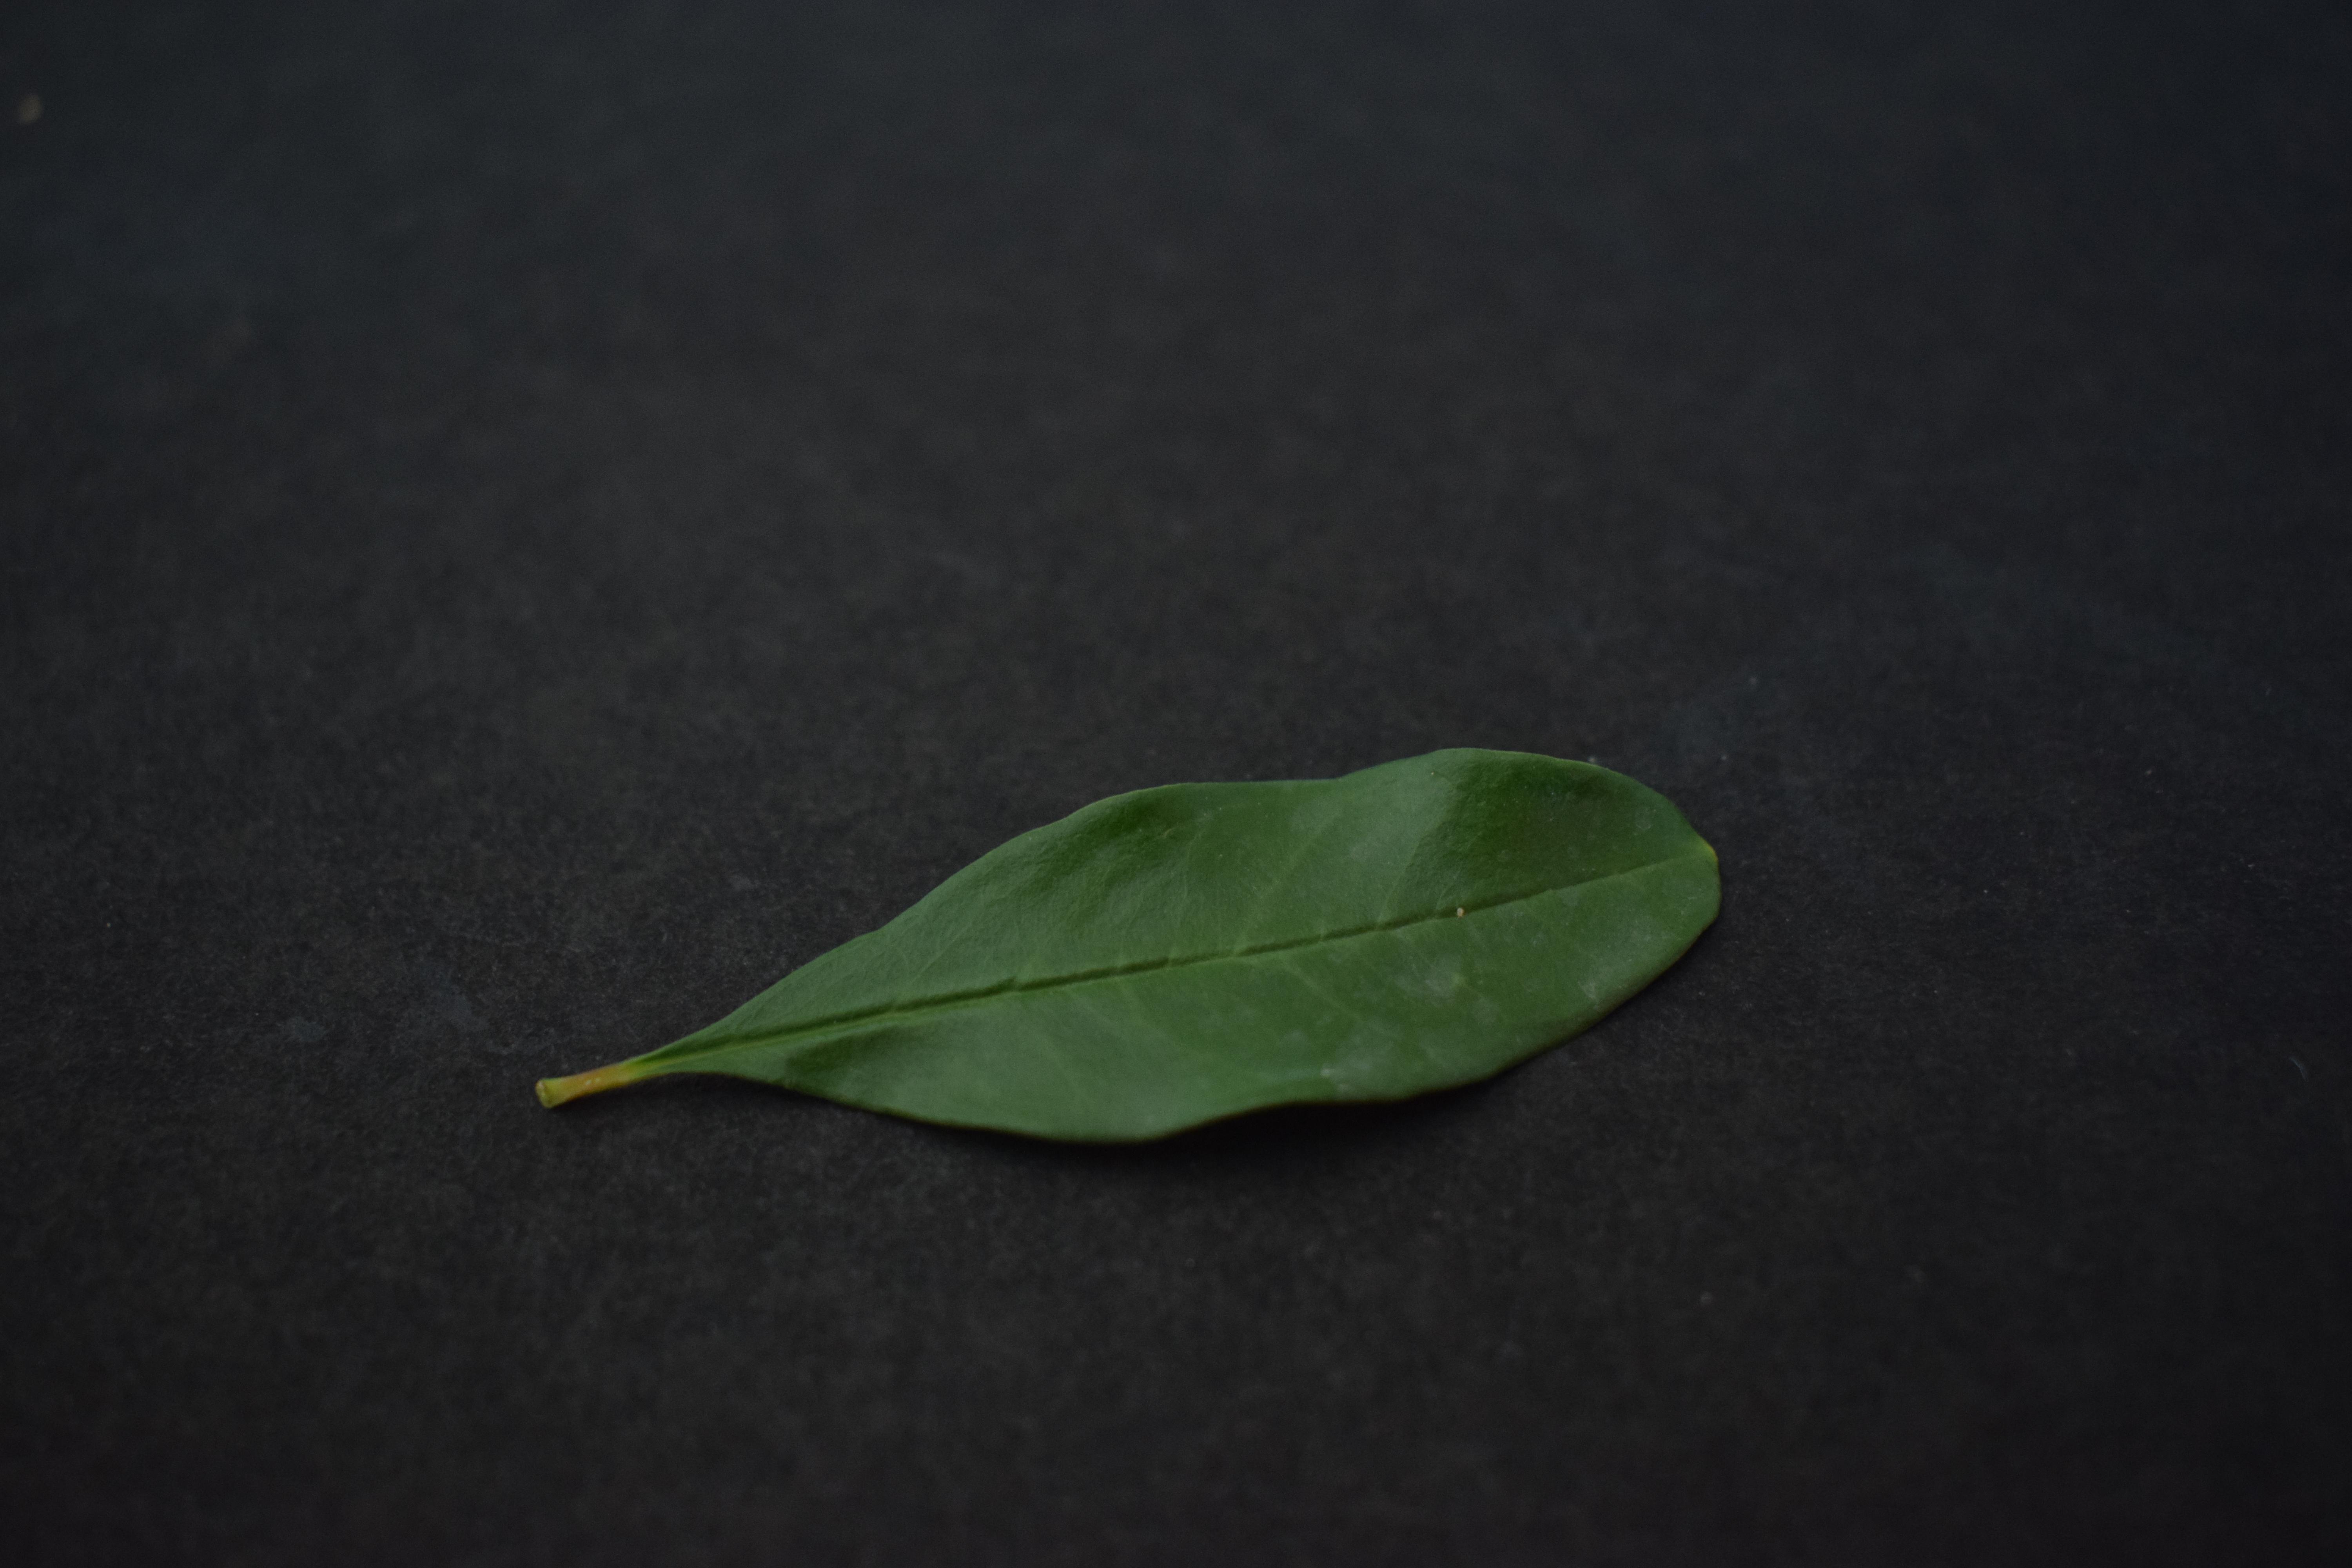
Plant species: Pomegranate